Johannes Schilling

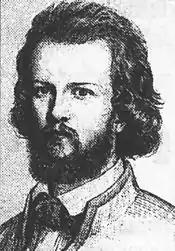
Johannes Schilling

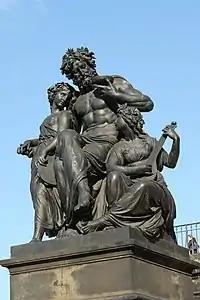
"Evening", from a sculpture series, "The Four Times of Day" (1868)

Johannes Schilling (23 June 1828 in Mittweida – 21 March 1910 in Klotzsche near Dresden) was a German sculptor.